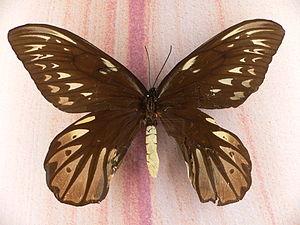
L'Ornithoptère de la Reine Alexandra ou Papillon de la Reine Alexandra est une espèce de papillon de la famille des Papilionidae et de la sous-famille des Papilioninae et du genre Troides. La femelle est le plus grand papillon diurne connu au monde.
Cet article recense les plus gros insectes du monde. Comme toujours pour ce type de classement, plusieurs critères désignent différents prétendants, selon que l'on considère le poids, la taille ou leur rapport, le stade larvaire ou l'imago.